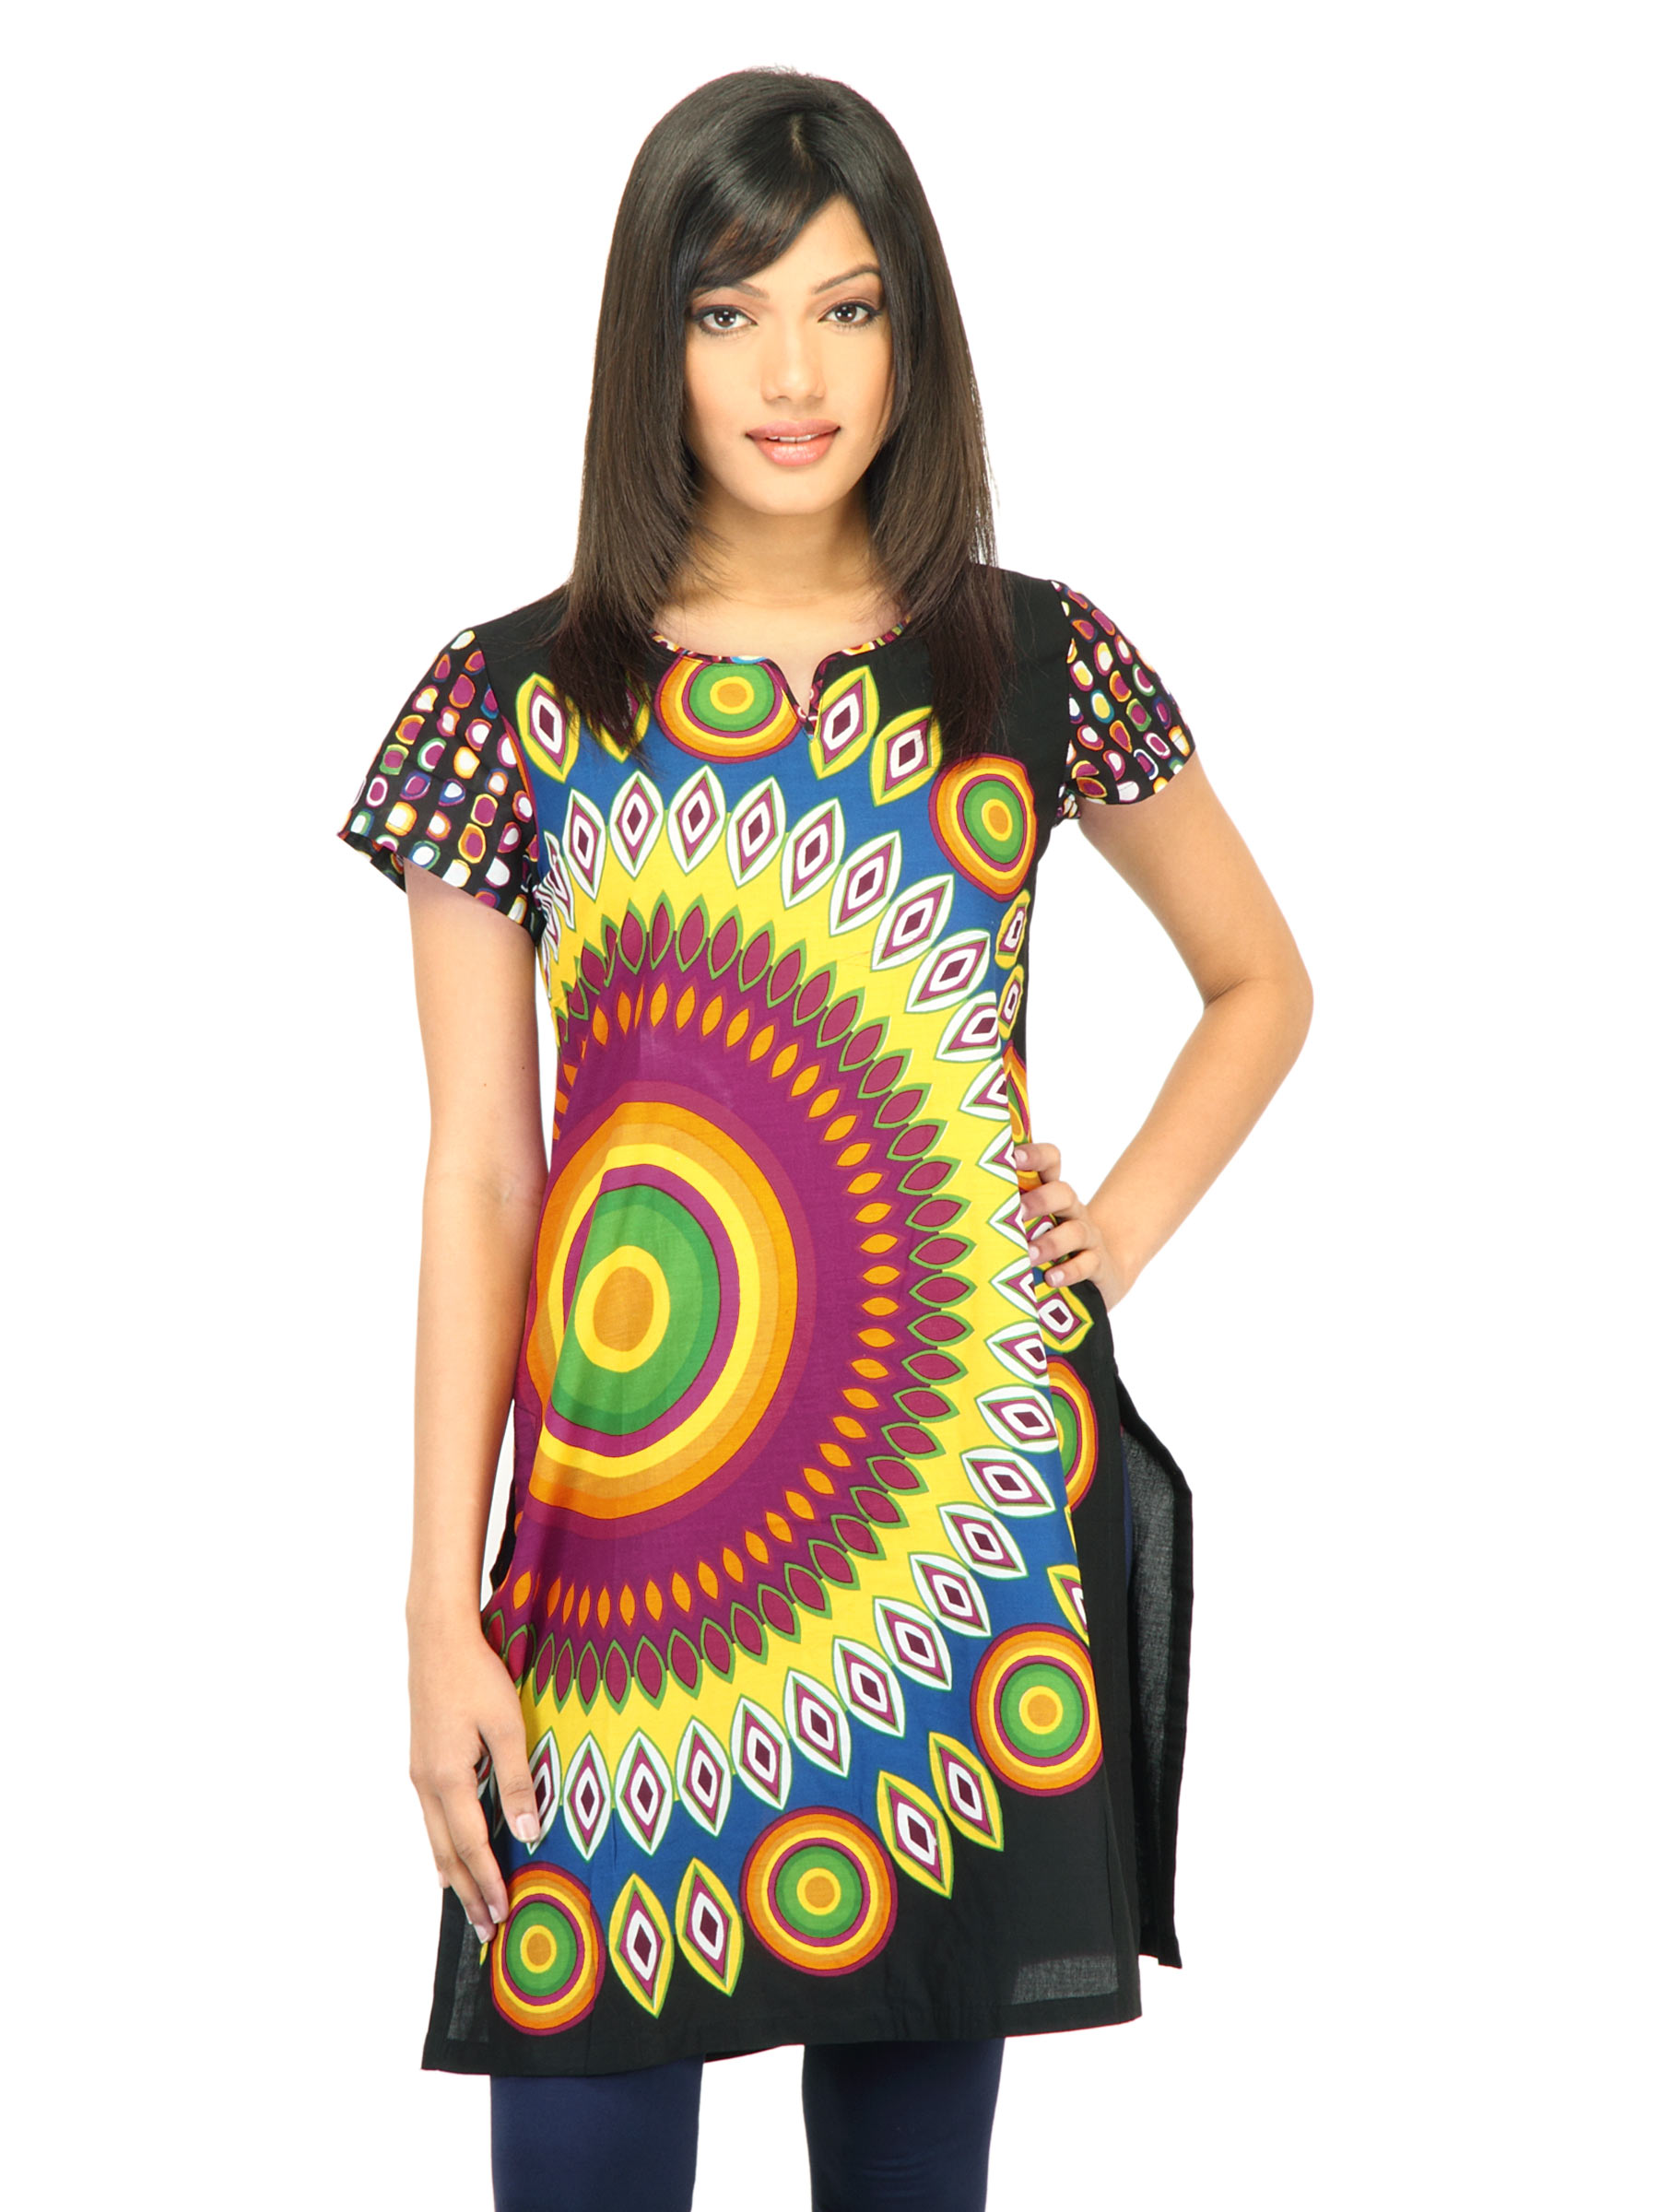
BIBA Women Printed Black Kurta
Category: Apparel / Topwear / Kurtas
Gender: Women
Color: Black
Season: Fall 2011
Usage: Ethnic